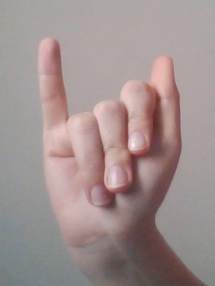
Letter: meem